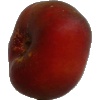
Label: Nectarine Flat 1